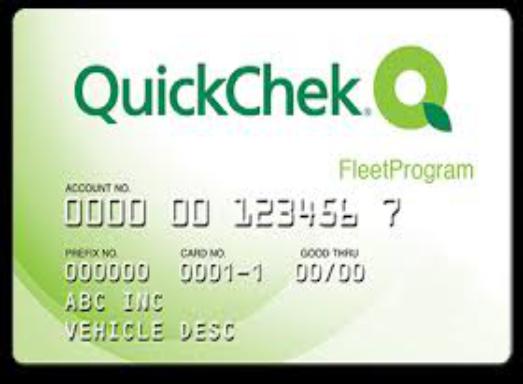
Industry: Food